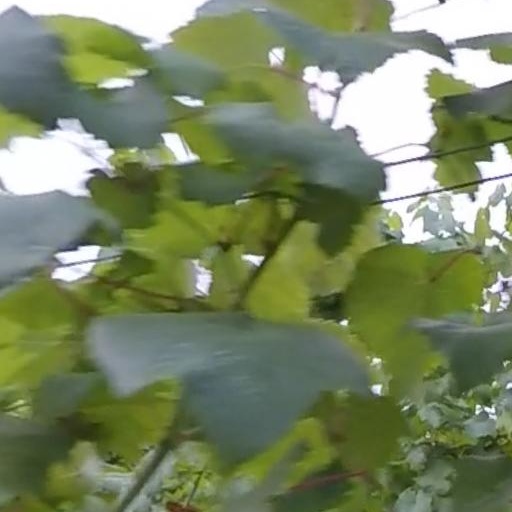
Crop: grape